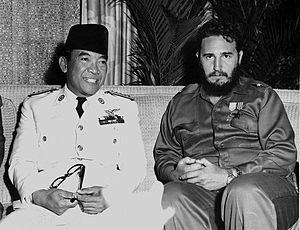
Fidel Castro [fidɛl kastʁo], né le 13 août 1926 à Birán et mort le 25 novembre 2016 à La Havane, est un révolutionnaire et homme d'État cubain. Il dirige la République de Cuba, pendant 49 ans, comme Premier ministre de 1959 à 1976 et ensuite comme président du Conseil d'État et président du Conseil des ministres de 1976 à 2008. C’est son frère Raúl Castro qui lui succède.